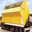
Label: truck